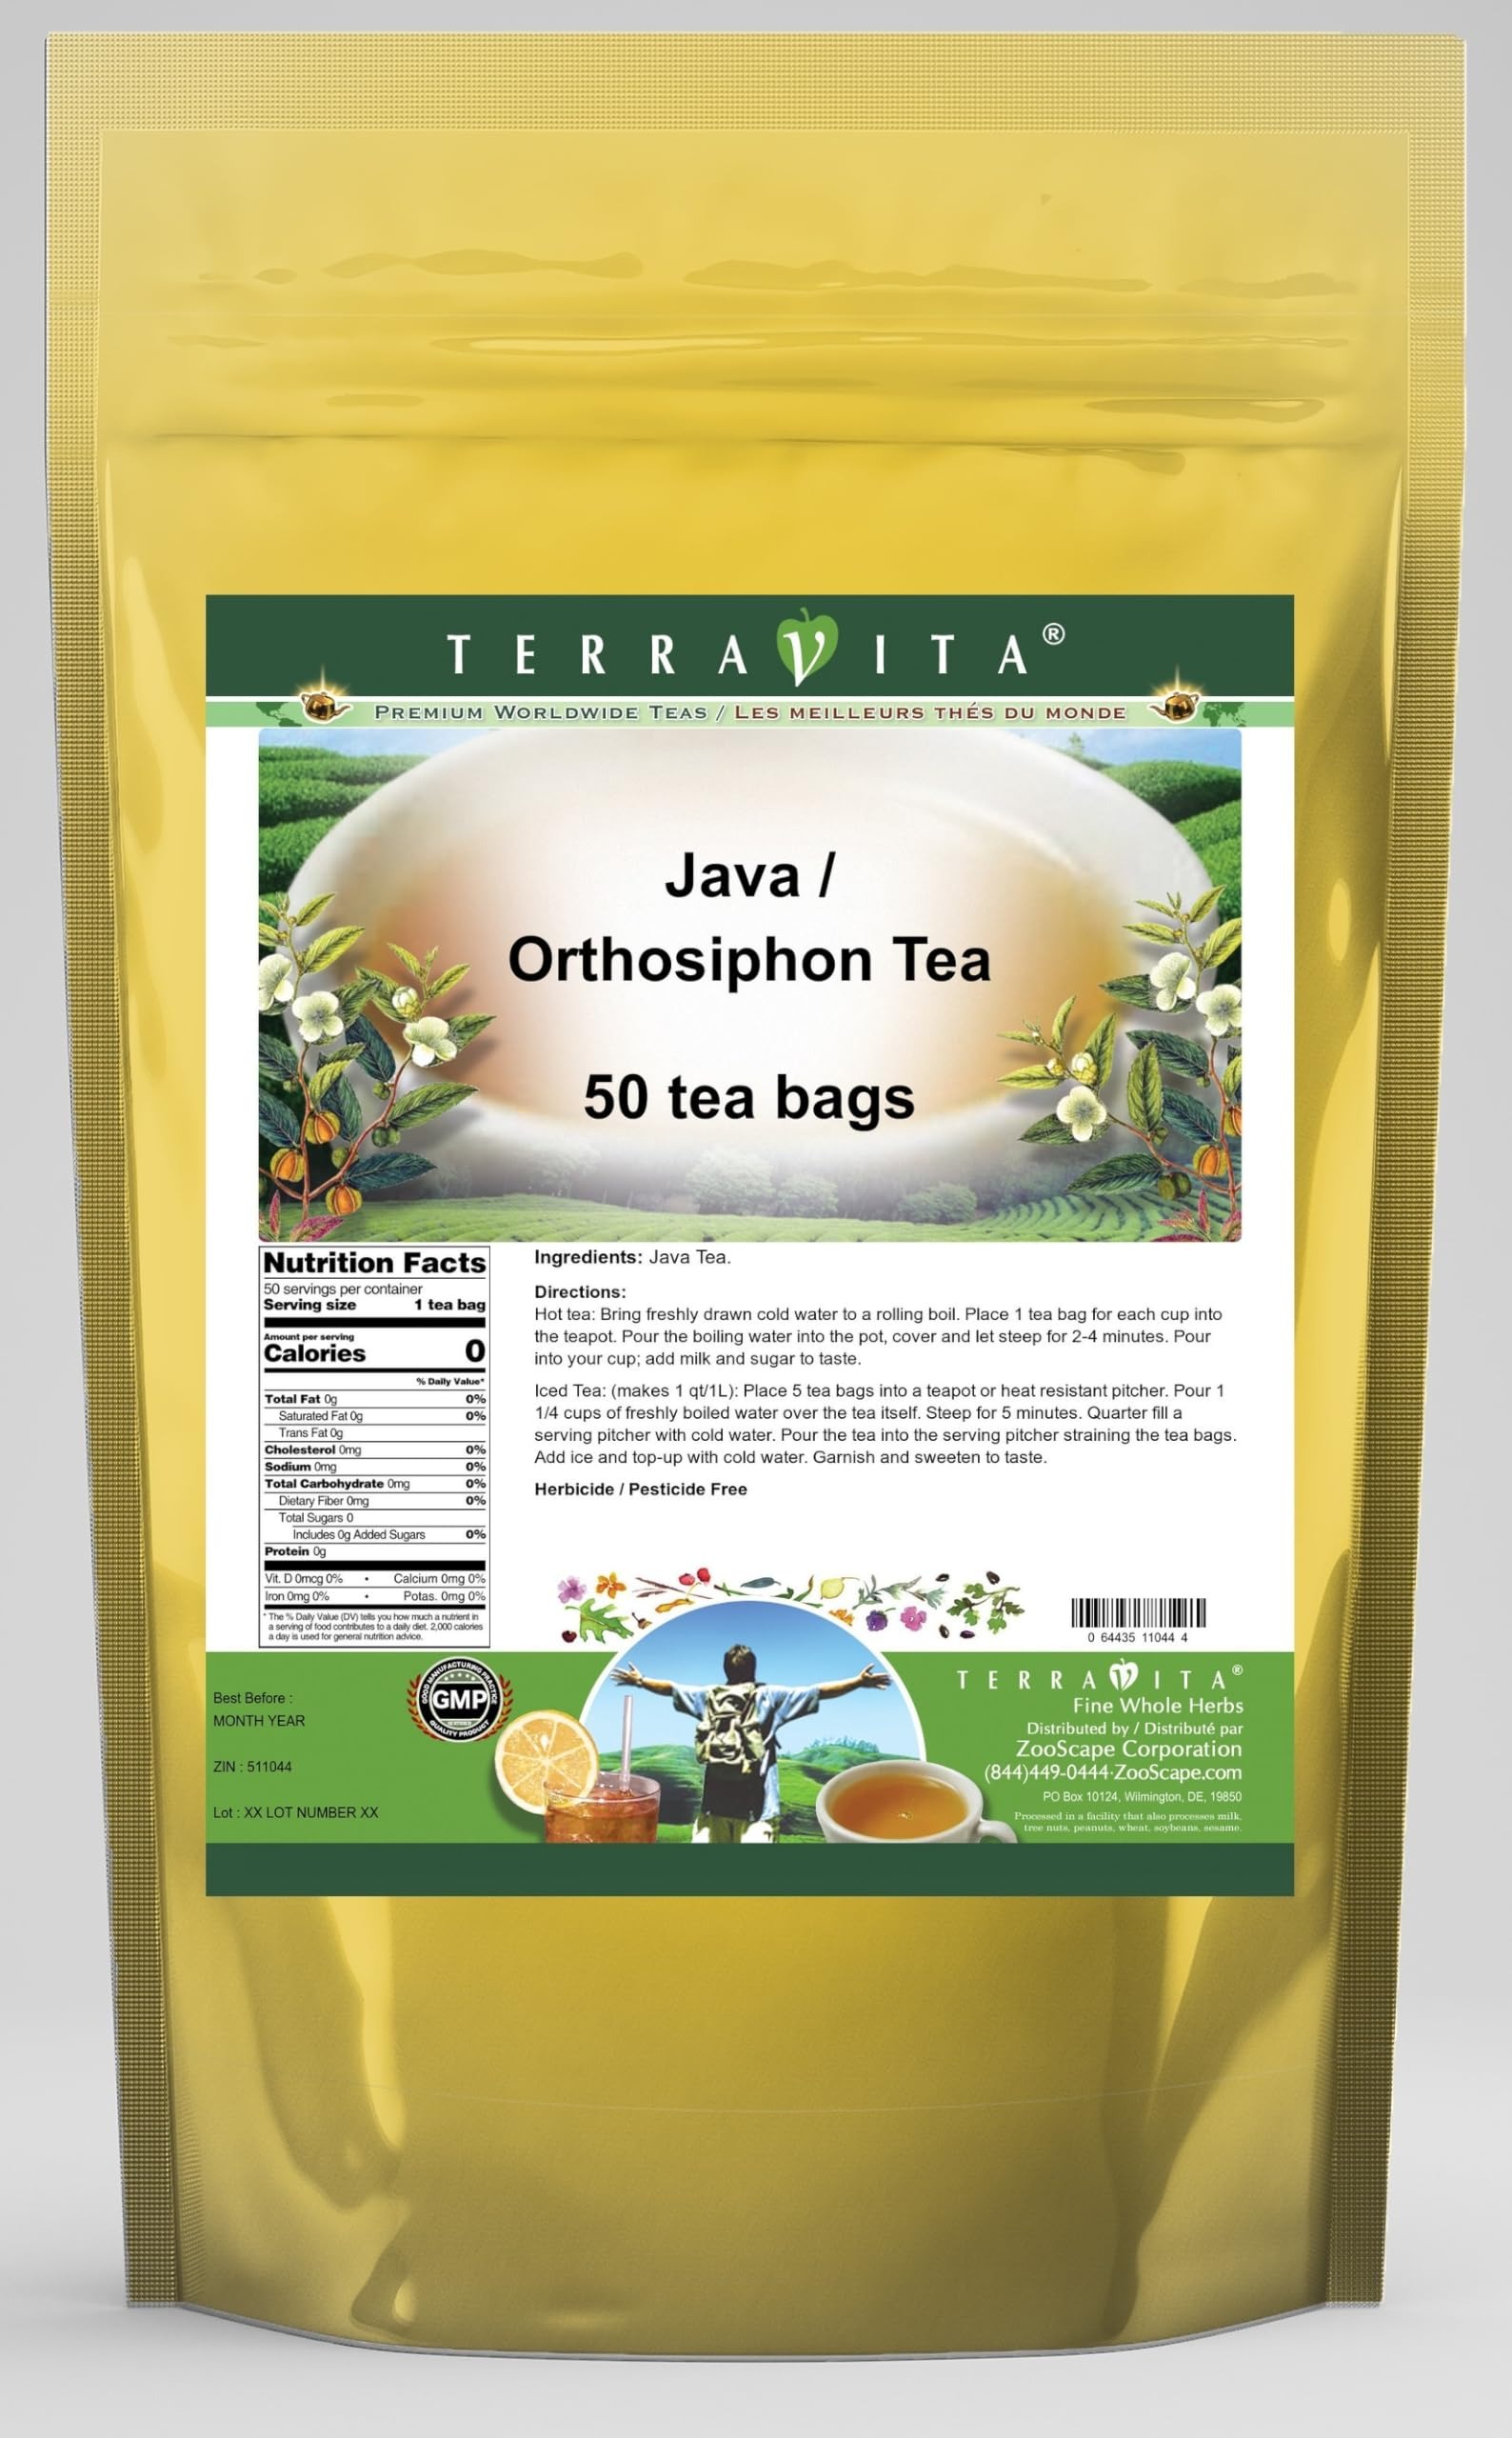
Item Name: Java Tea/Orthosiphon Tea (50 tea bags, ZIN: 511044) - 2 Pack
Bullet Point 1: Java Tea / Orthosiphon Tea (50 tea bags, ZIN: 511044)
Bullet Point 2: No fillers.
Bullet Point 3: Manufacturer: TerraVita
Bullet Point 4: Size: 50 tea bags
Bullet Point 5: Herbal Tea Bags - Packed in a convenient upright pouch!
Product Description: Java Tea / Orthosiphon Tea (50 tea bags, ZIN: 511044)<BR><BR>Packaged in the United States in a GMP certified facility (Good Manufacturing Practice).<BR><BR>No fillers.<BR><BR>Manufacturer: TerraVita<BR><BR>Size: 50 tea bags<BR><BR>Herbal Tea Bags - Packed in a convenient upright pouch!<BR><BR>Ingredients: Java Tea
Value: 100.0
Unit: Count

Price: 92.97